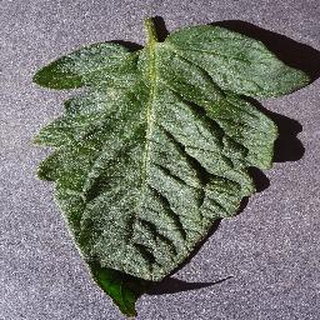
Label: healthy_tomato